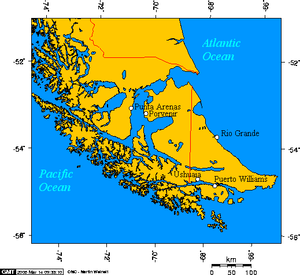
Punta Arenas
Punta Arenas i Tierra del Fuego
Punta Arenas er en chilensk havneby og er hovedstad i regionen Magallanes og Antártica Chilenaes.